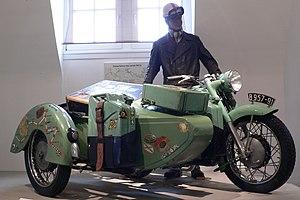
Les Éléphants, couramment appelés Elephs en français, sont un rassemblement motard qui a lieu chaque année lors du dernier week-end de janvier à Thurmansbang-Solla en Bavière et mi-février au Nürburgring.